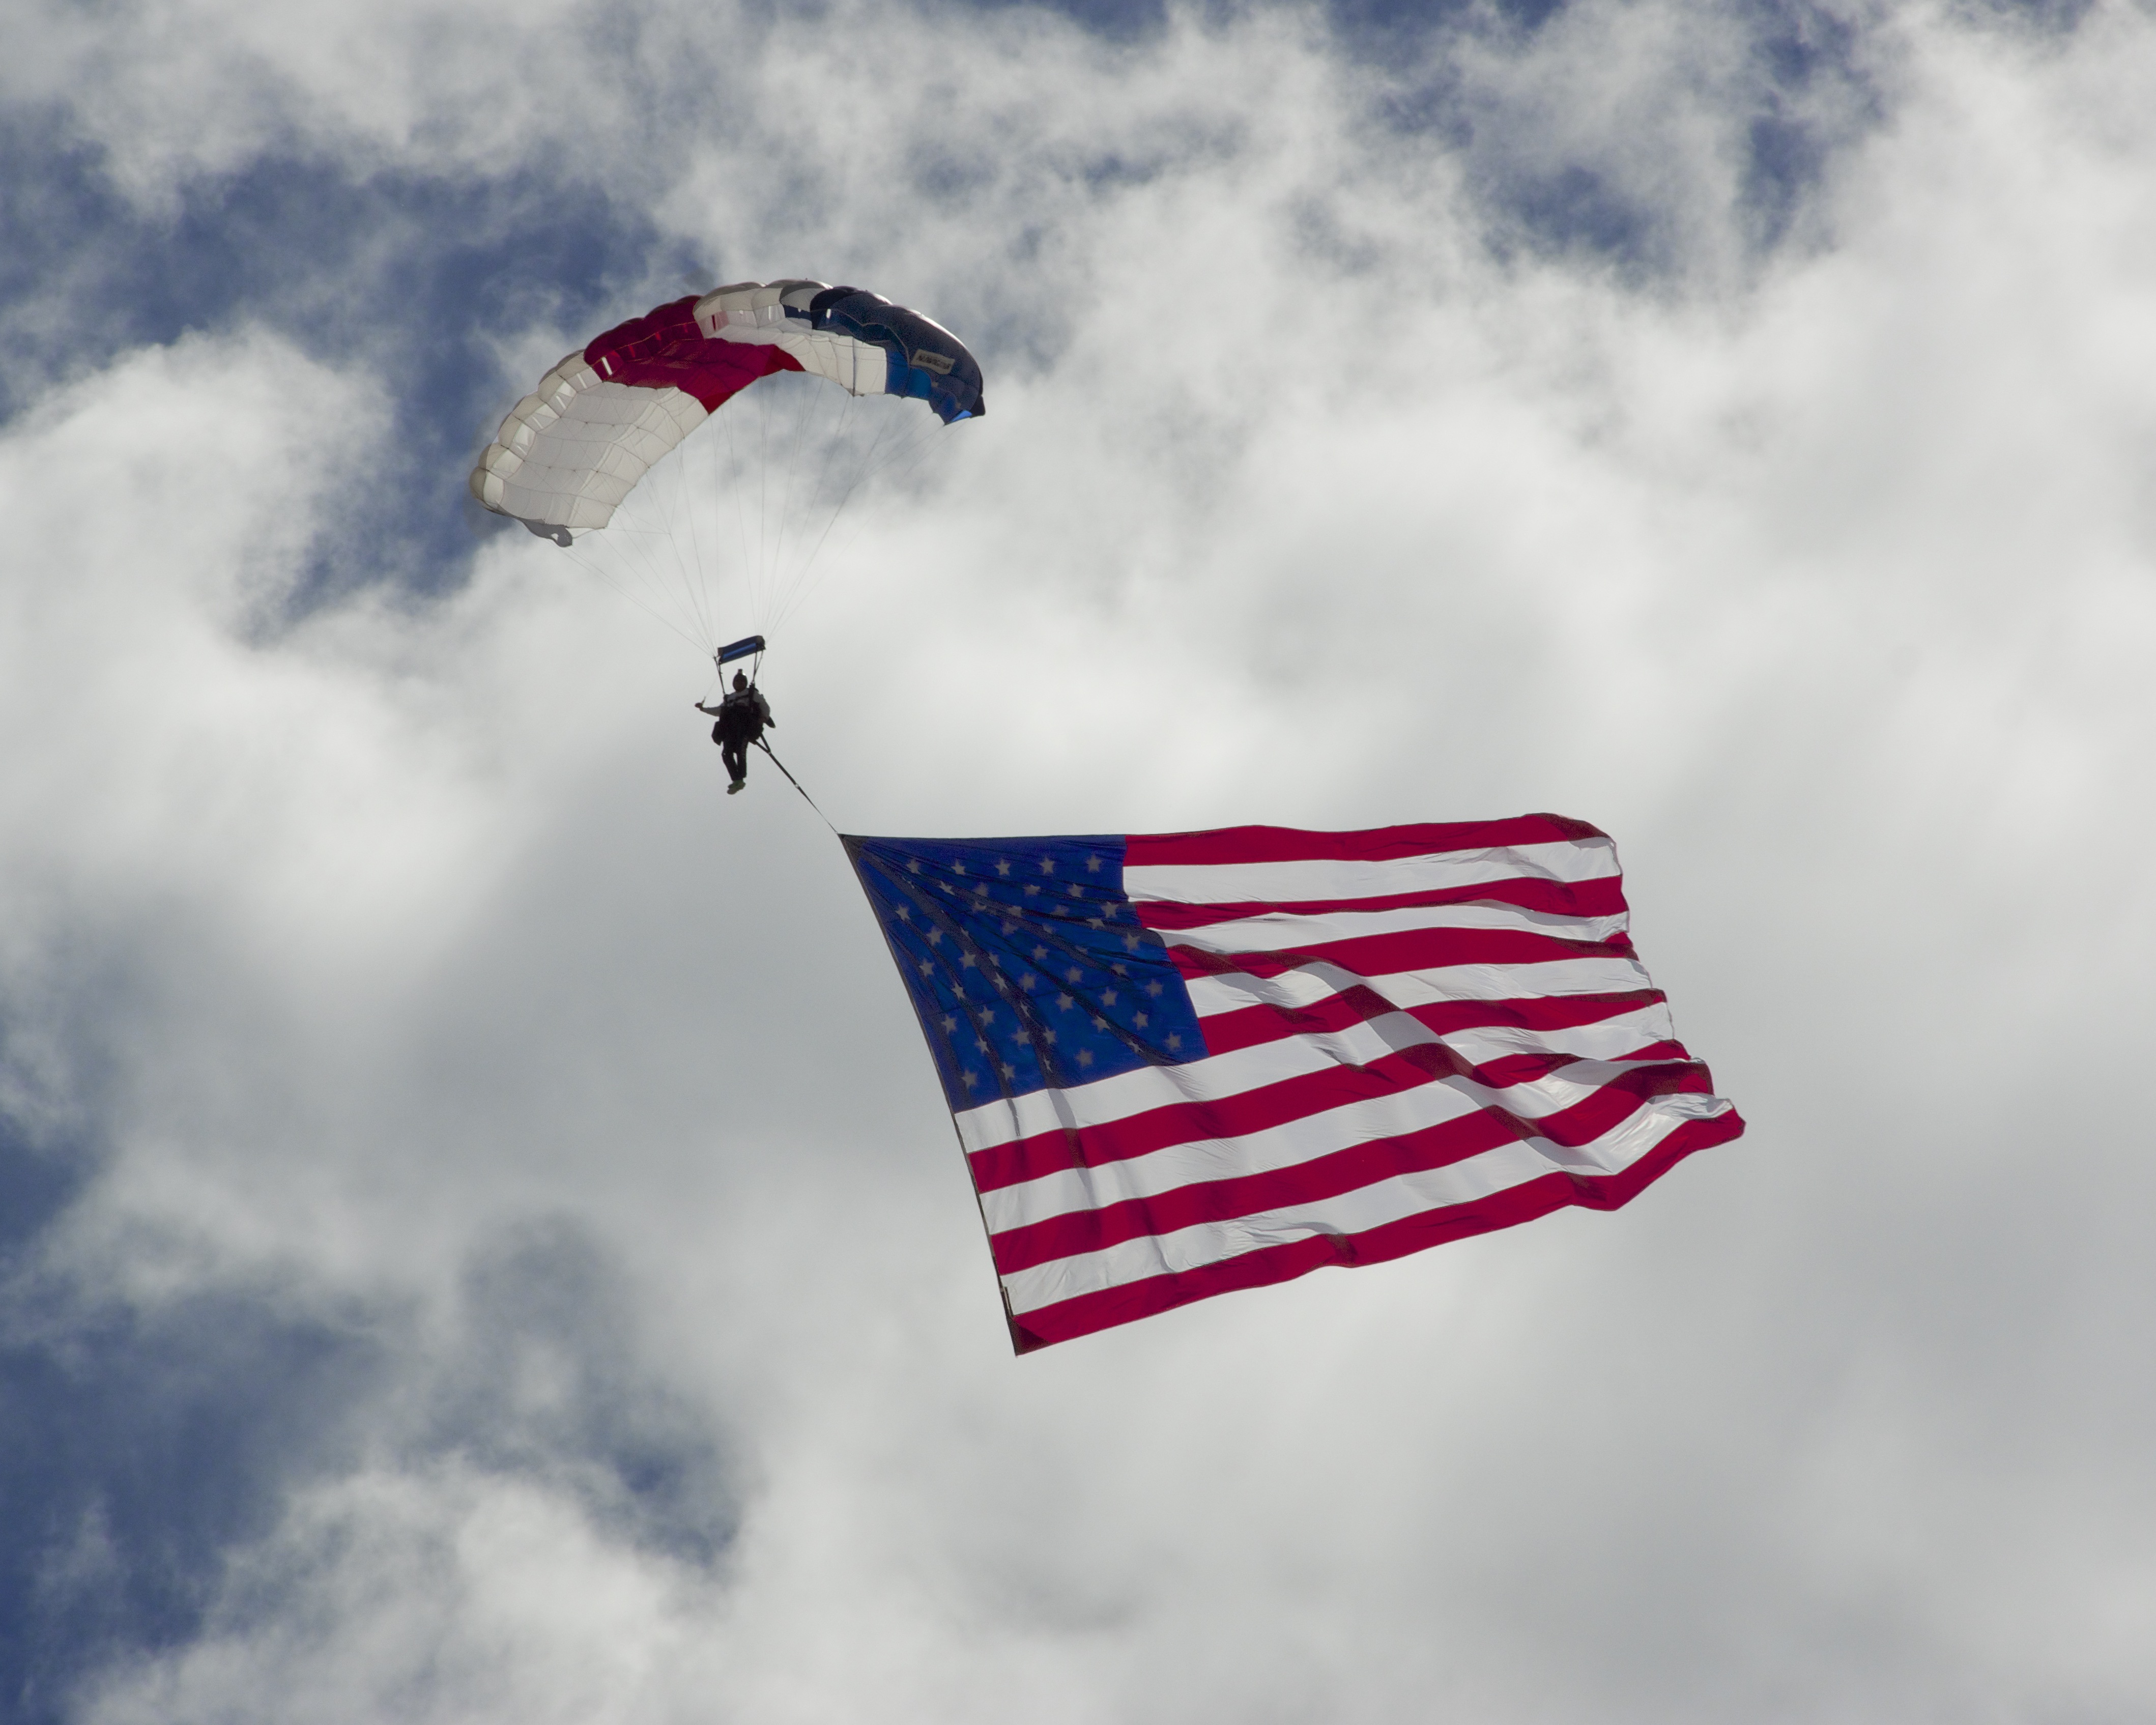
wing, cloud, sky, white, wind, fly, red, flag, usa, blue, parachute, skydiving, american, airshow, patriotic, parachuting, skydiver, flag of the united states, atmosphere of earth